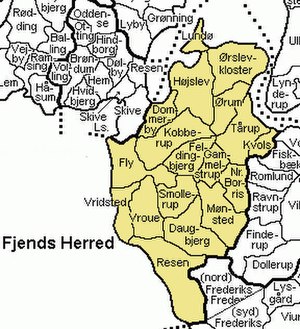
Fjends Herred
Fjends Herred var det største herred i det gamle Viborg Amt hed i Kong Valdemars Jordebog Fyallanshæreth, senere Fialands Herred og Fiælntzherred.